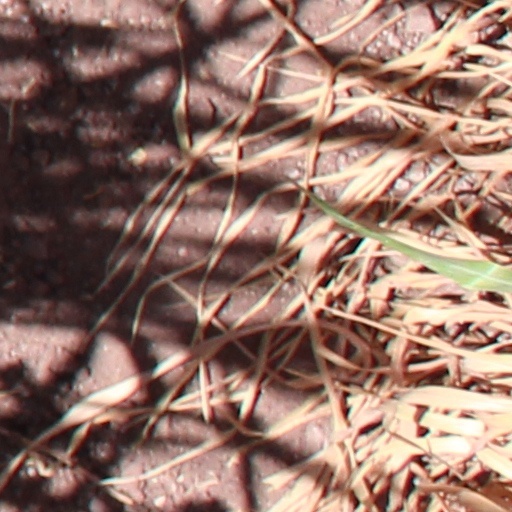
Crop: wheat